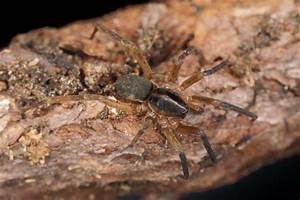
Label: ragno